Cannabis in Colombia

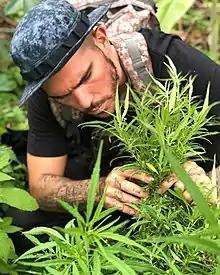
Cannabis plantation at Sierra Nevada de Santa Marta

----In Colombia, cannabis has a nuanced legal framework that has evolved significantly over recent decades. Since 2016, cannabis has been fully legal for medicinal purposes, allowing its cultivation, processing, distribution, and commercialization under strict regulation. This has fostered a growing pharmaceutical and research industry. Subsequently, in 2021, the legislation expanded to include its industrial use, opening the door to the production of hemp and other non-psychoactive derivatives for various sectors like textiles, food, and construction.